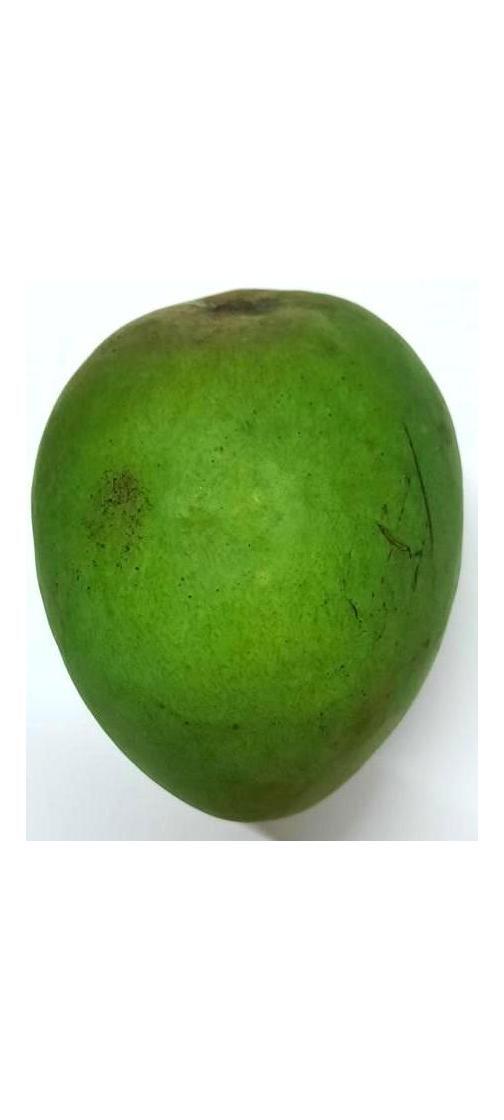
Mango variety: Harivanga